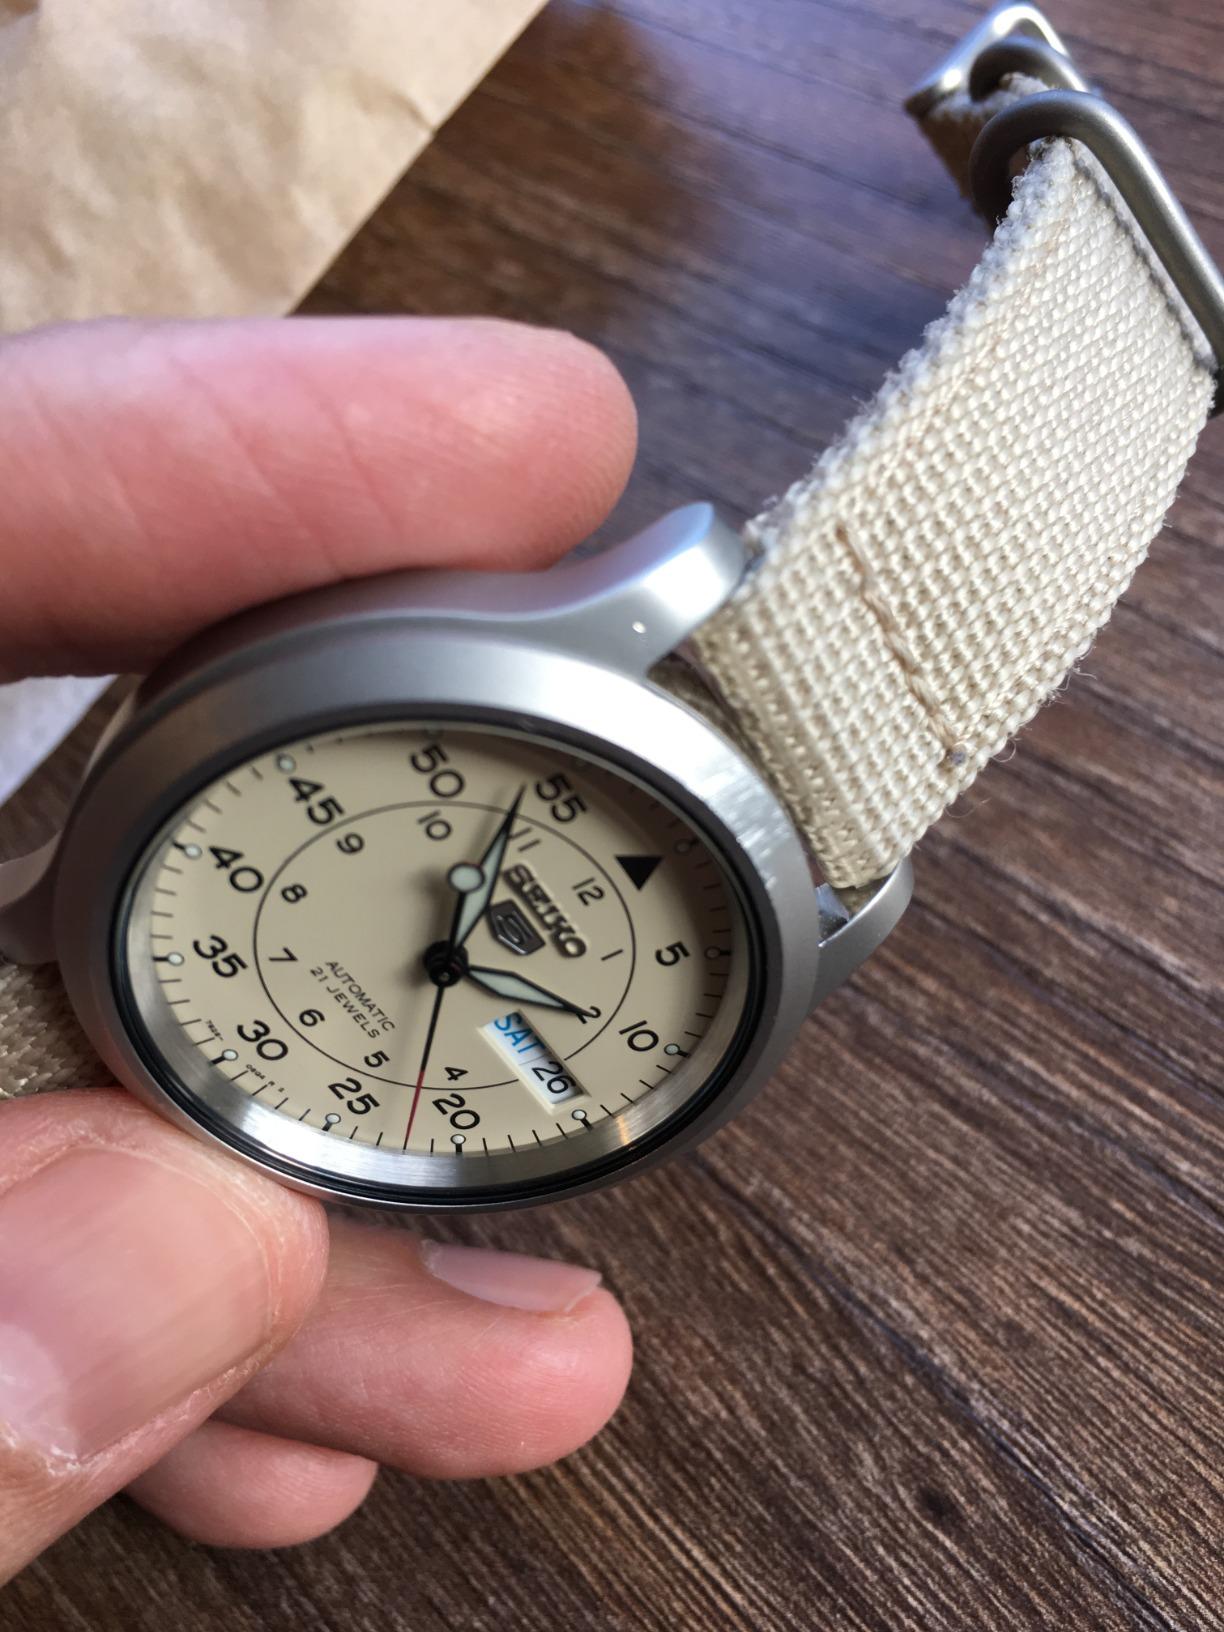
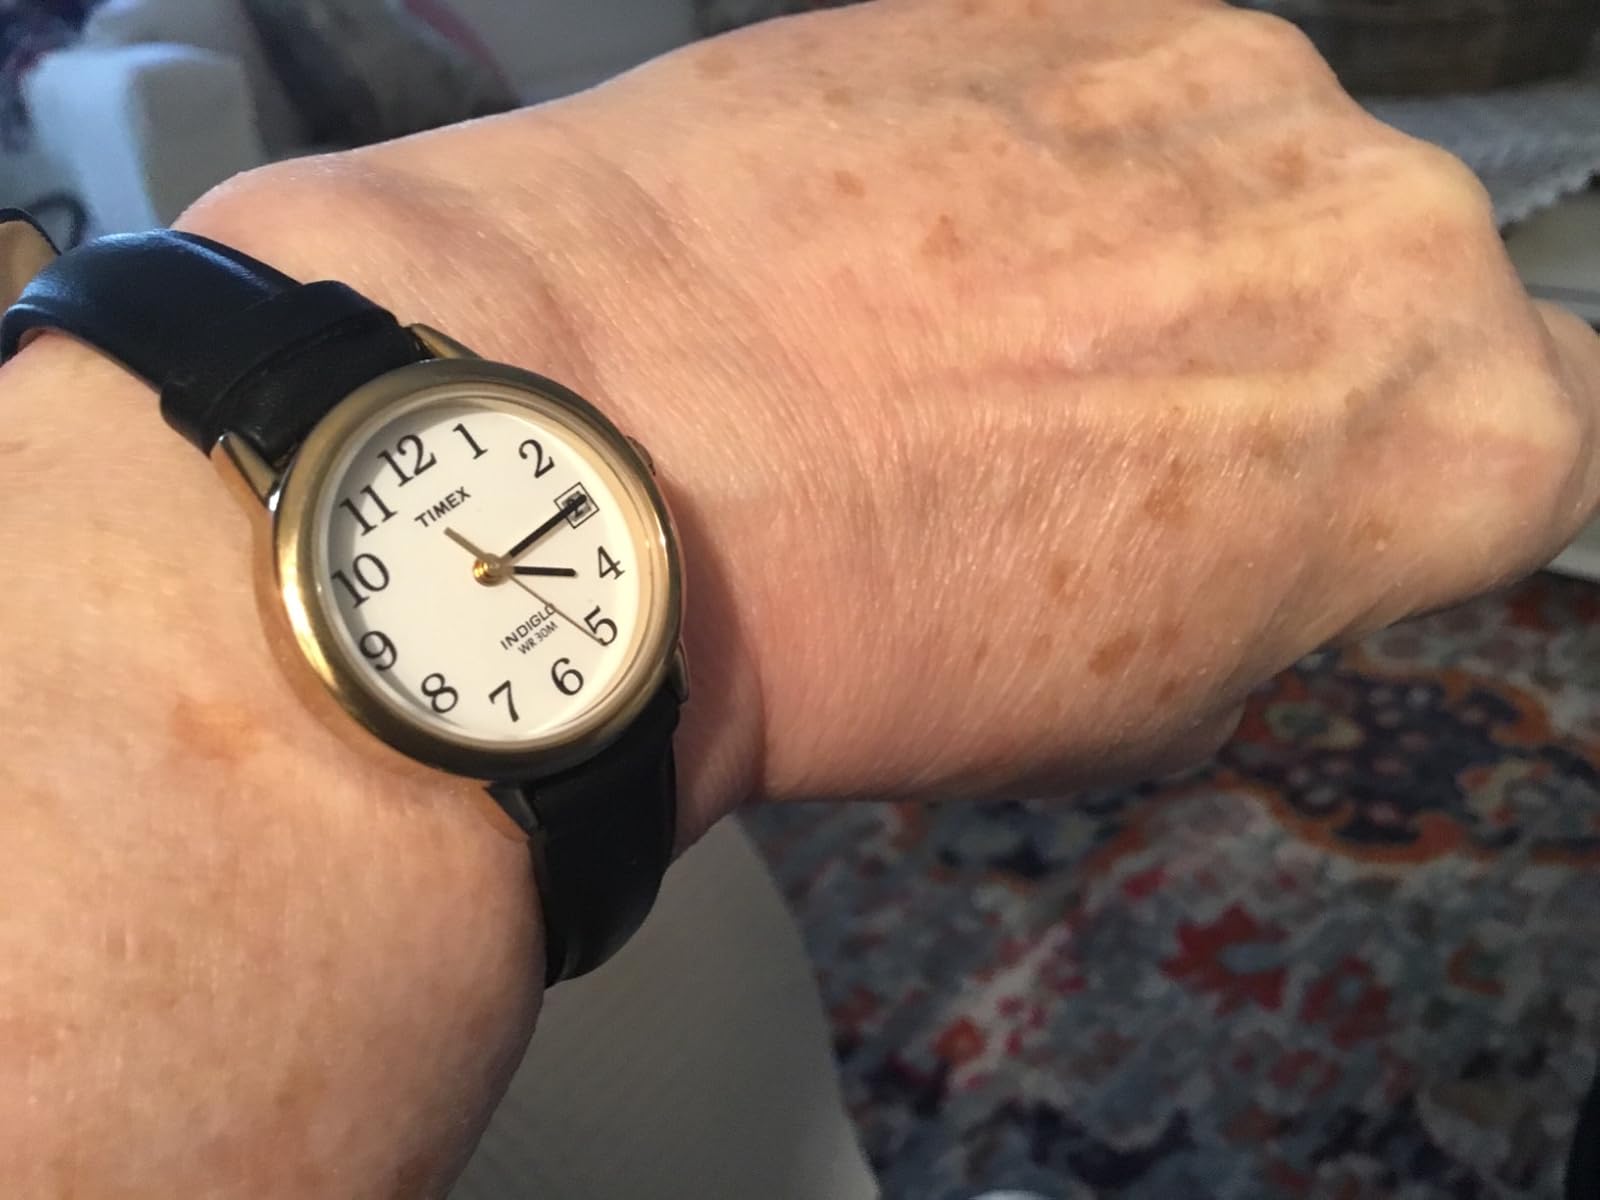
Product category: accessories_watch
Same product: no